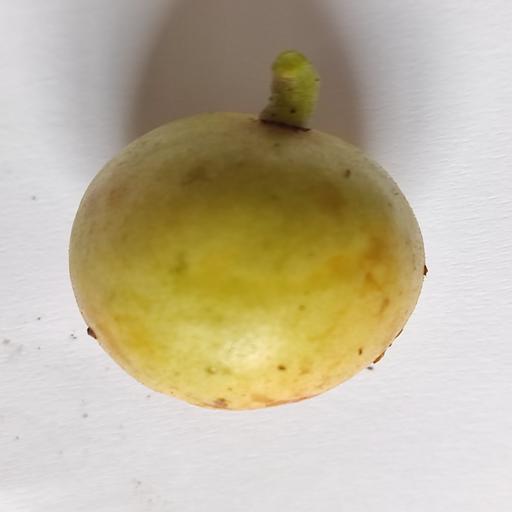
Crop type: Burmese Grape